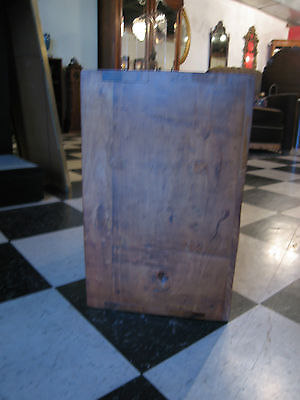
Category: cabinet